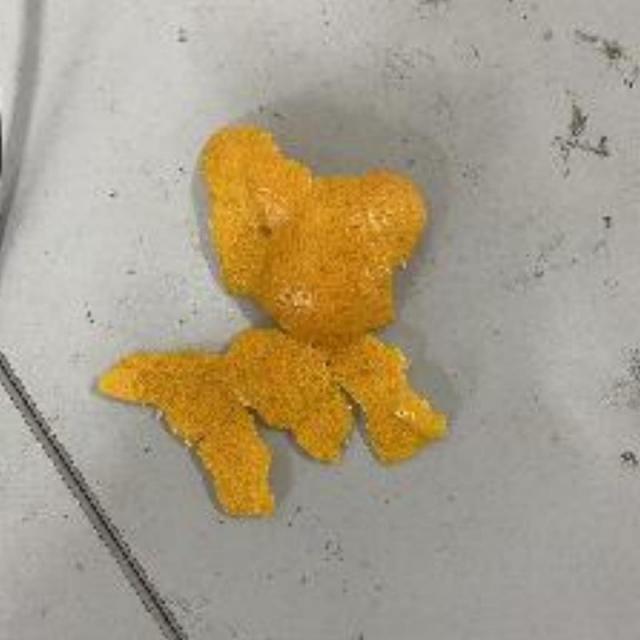
Label: peels